Automatic Electric

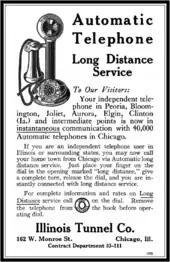
1910 advertisement explaining the use of an Automatic Electric dial telephone for placing long-distance calls. The Illinois Tunnel Company in Chicago was one of the largest early users of Automatic Electric equipment.

As its principal product line, Automatic Electric manufactured automatic stepping switches (specifically, "Strowger switches") which had enabled Strowger's vision. These switches allowed customers to connect their own calls without operator assistance.